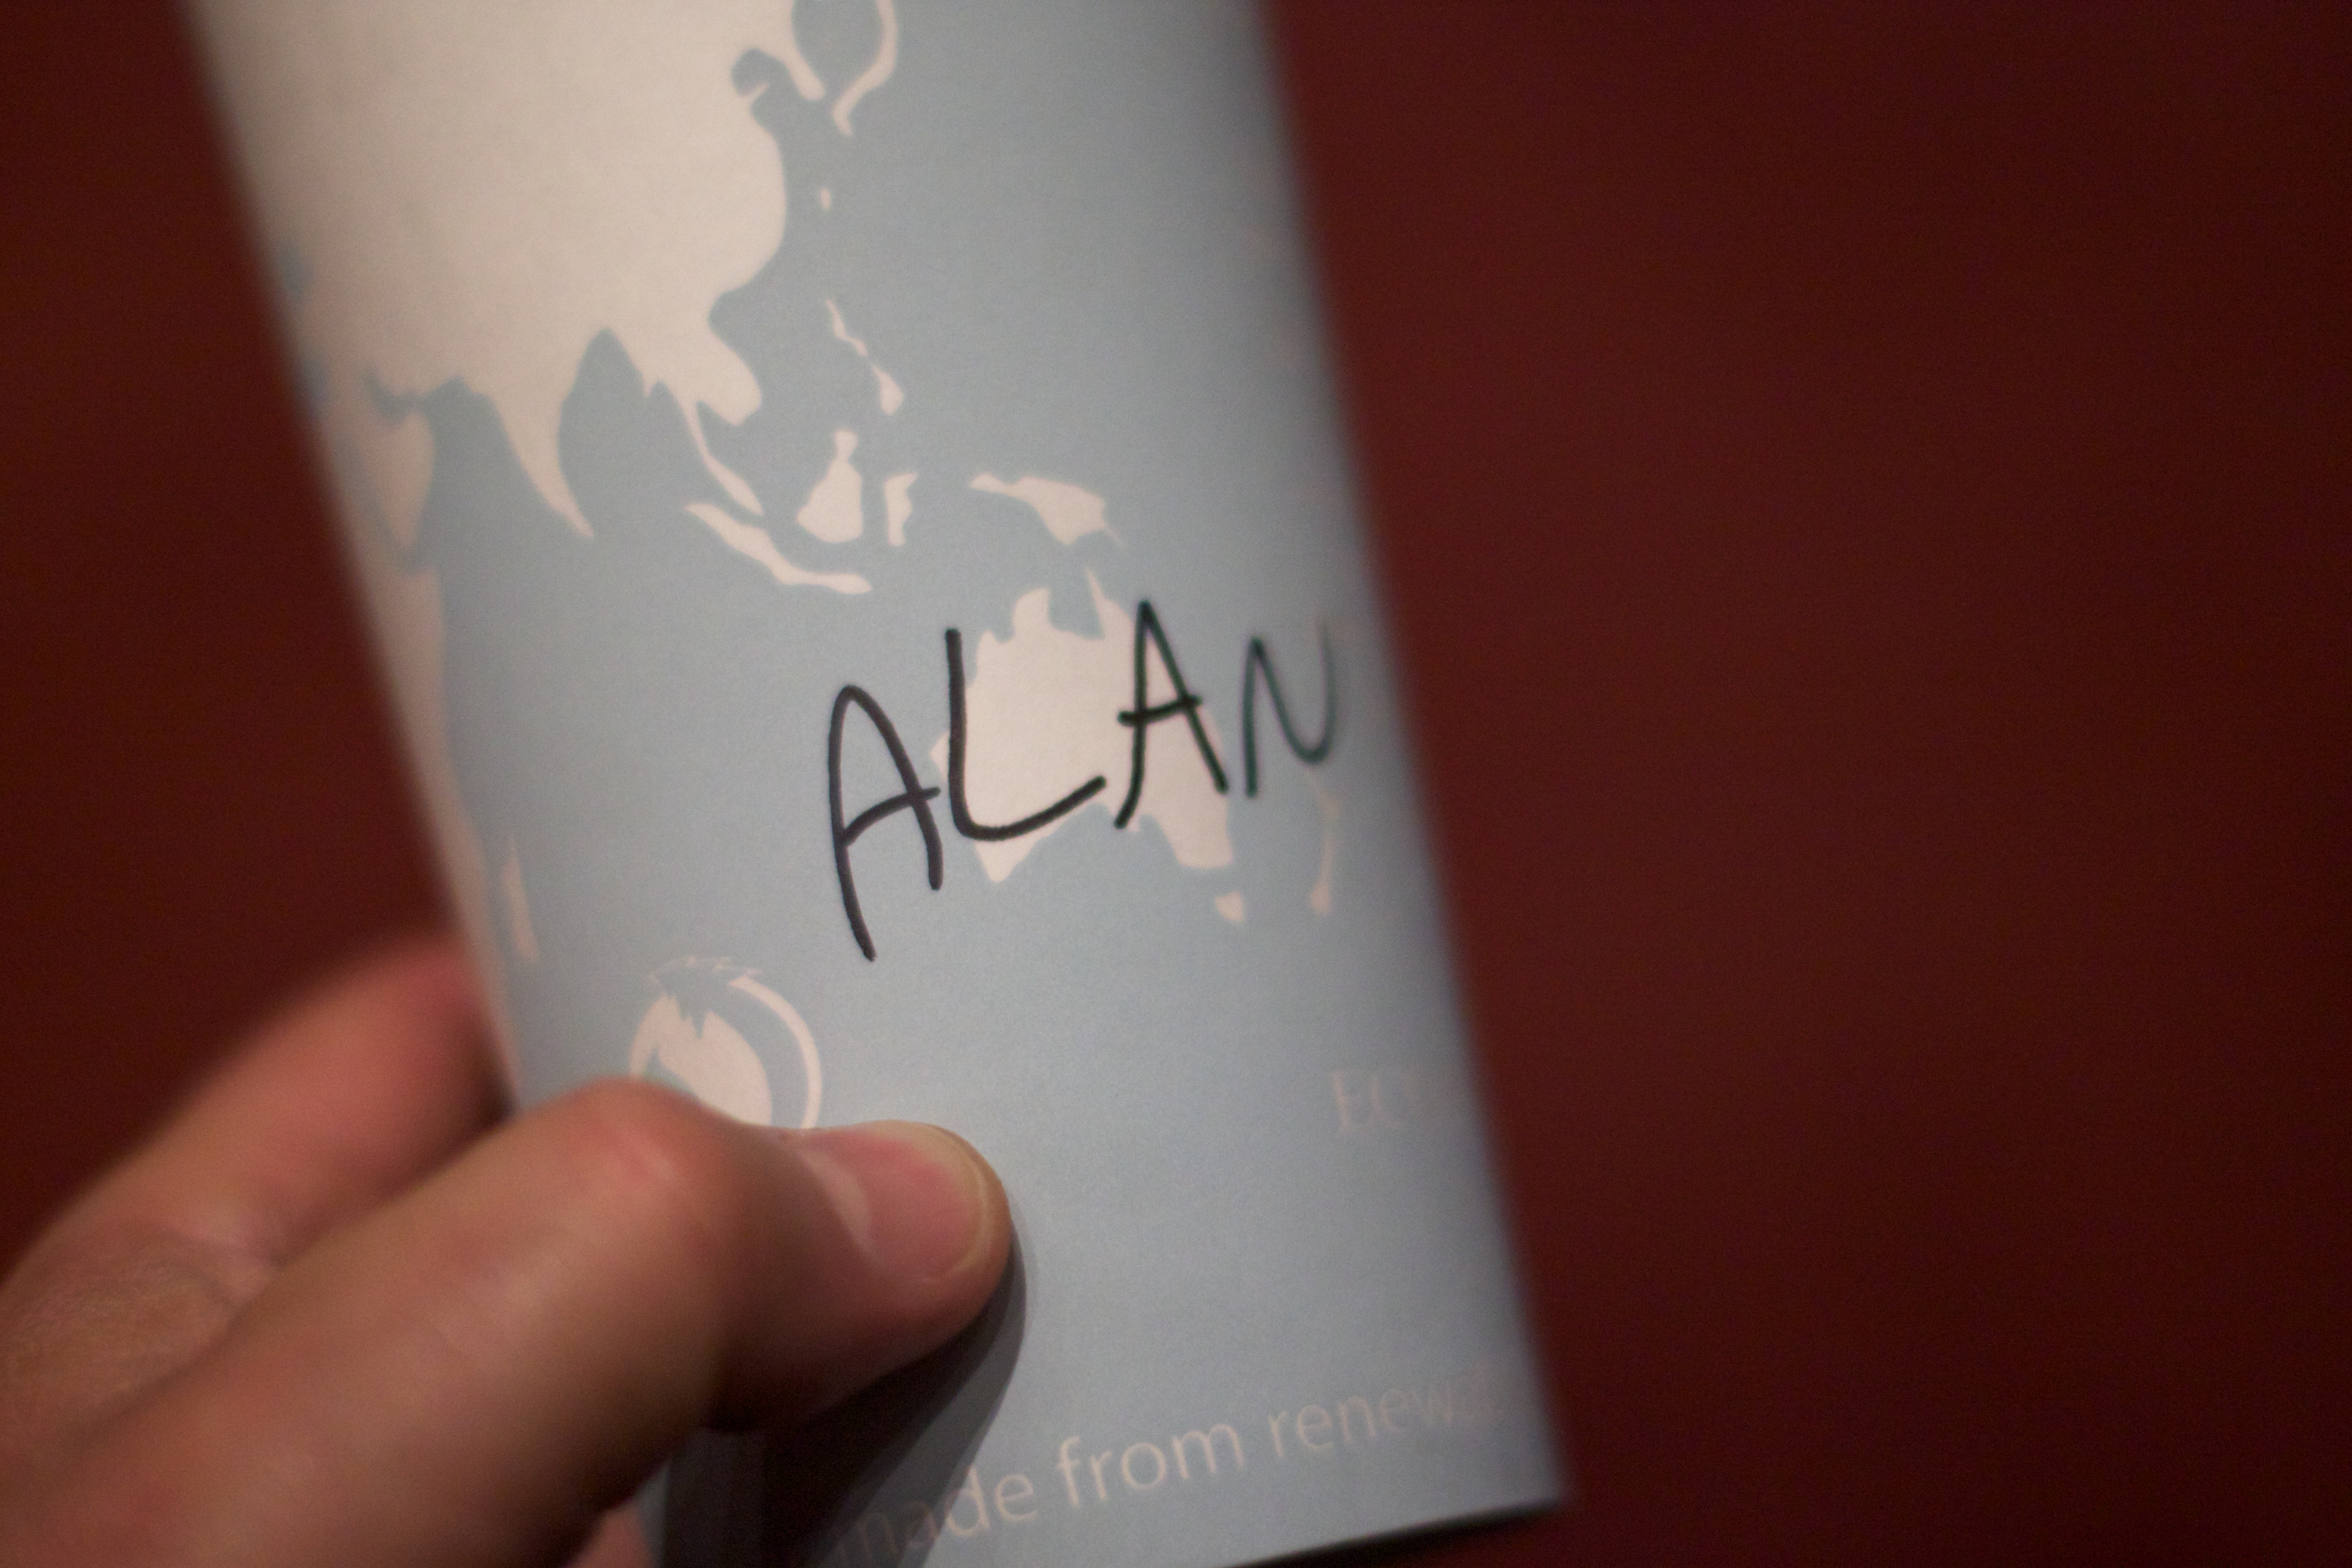
hand, drink, lighting, art, calligraphy, shape, wcphx